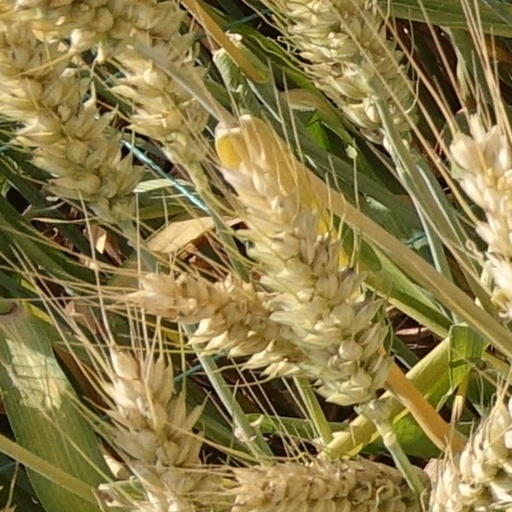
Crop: wheat